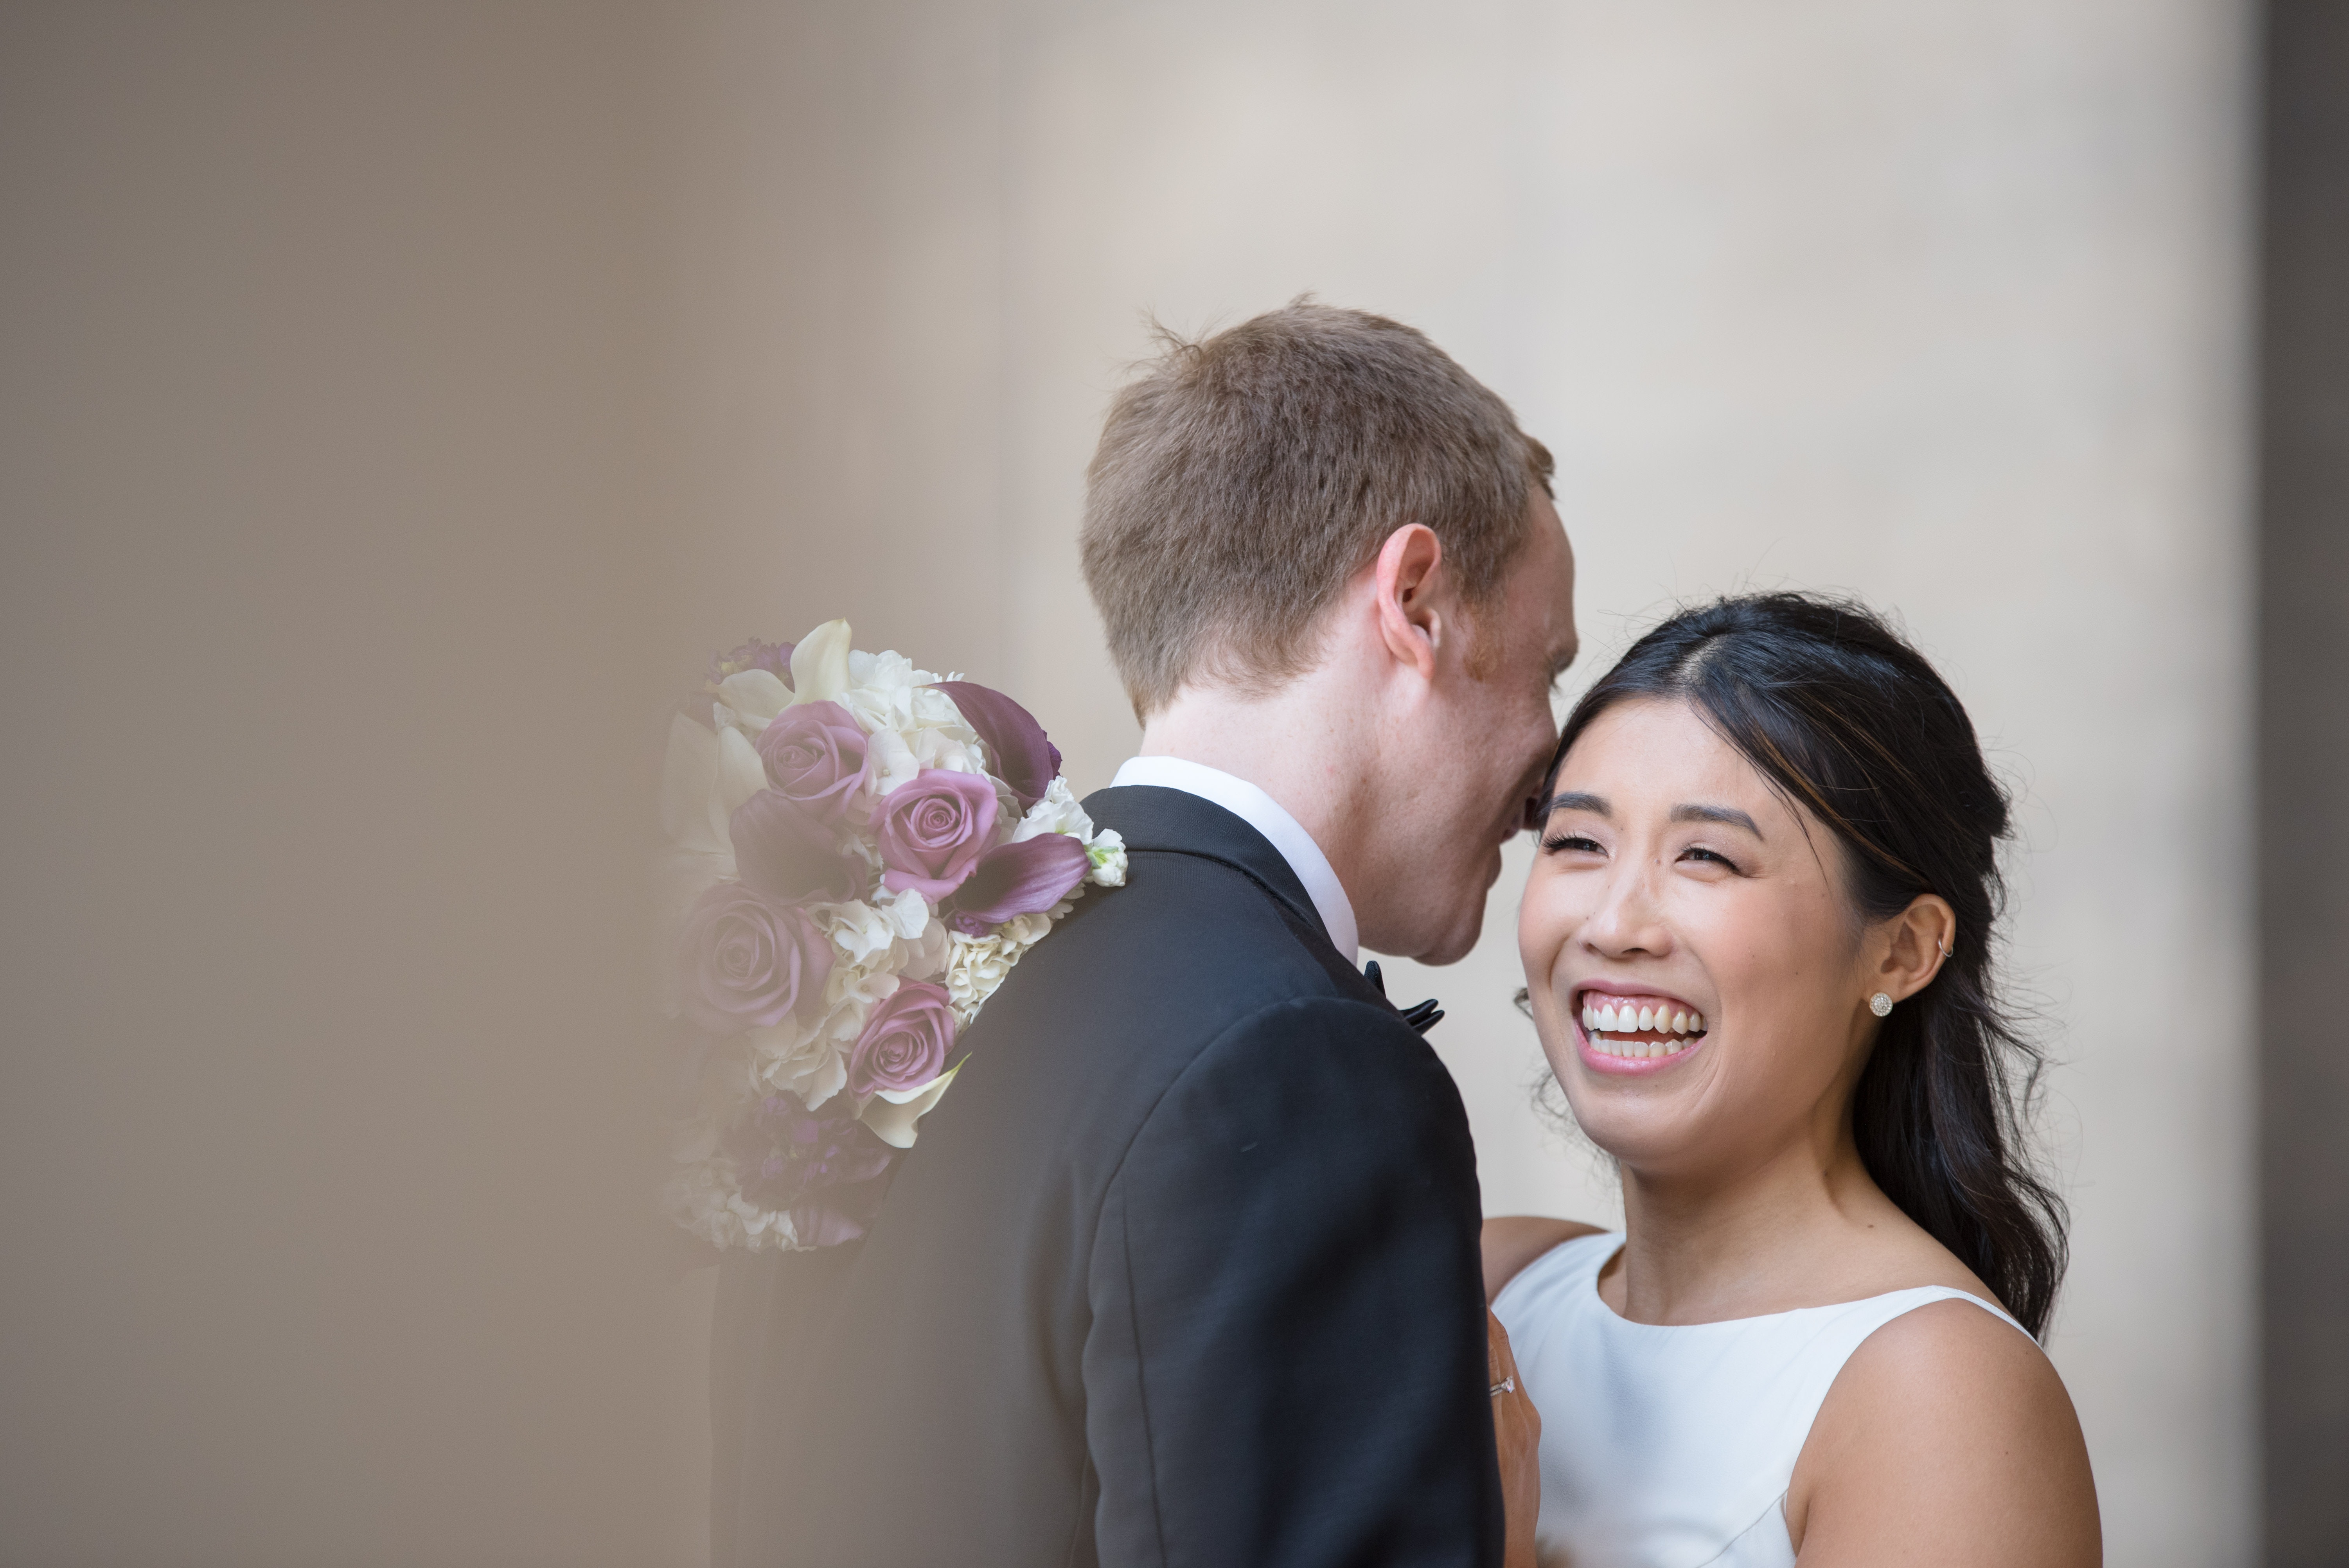
photograph, pink, bride, ceremony, wedding, event, bridal clothing, photography, groom, smile, wedding dress, marriage, happiness, girl, fun, romance, laughter, tradition, flower, gown, formal wear, love, wedding reception